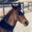
Label: horse